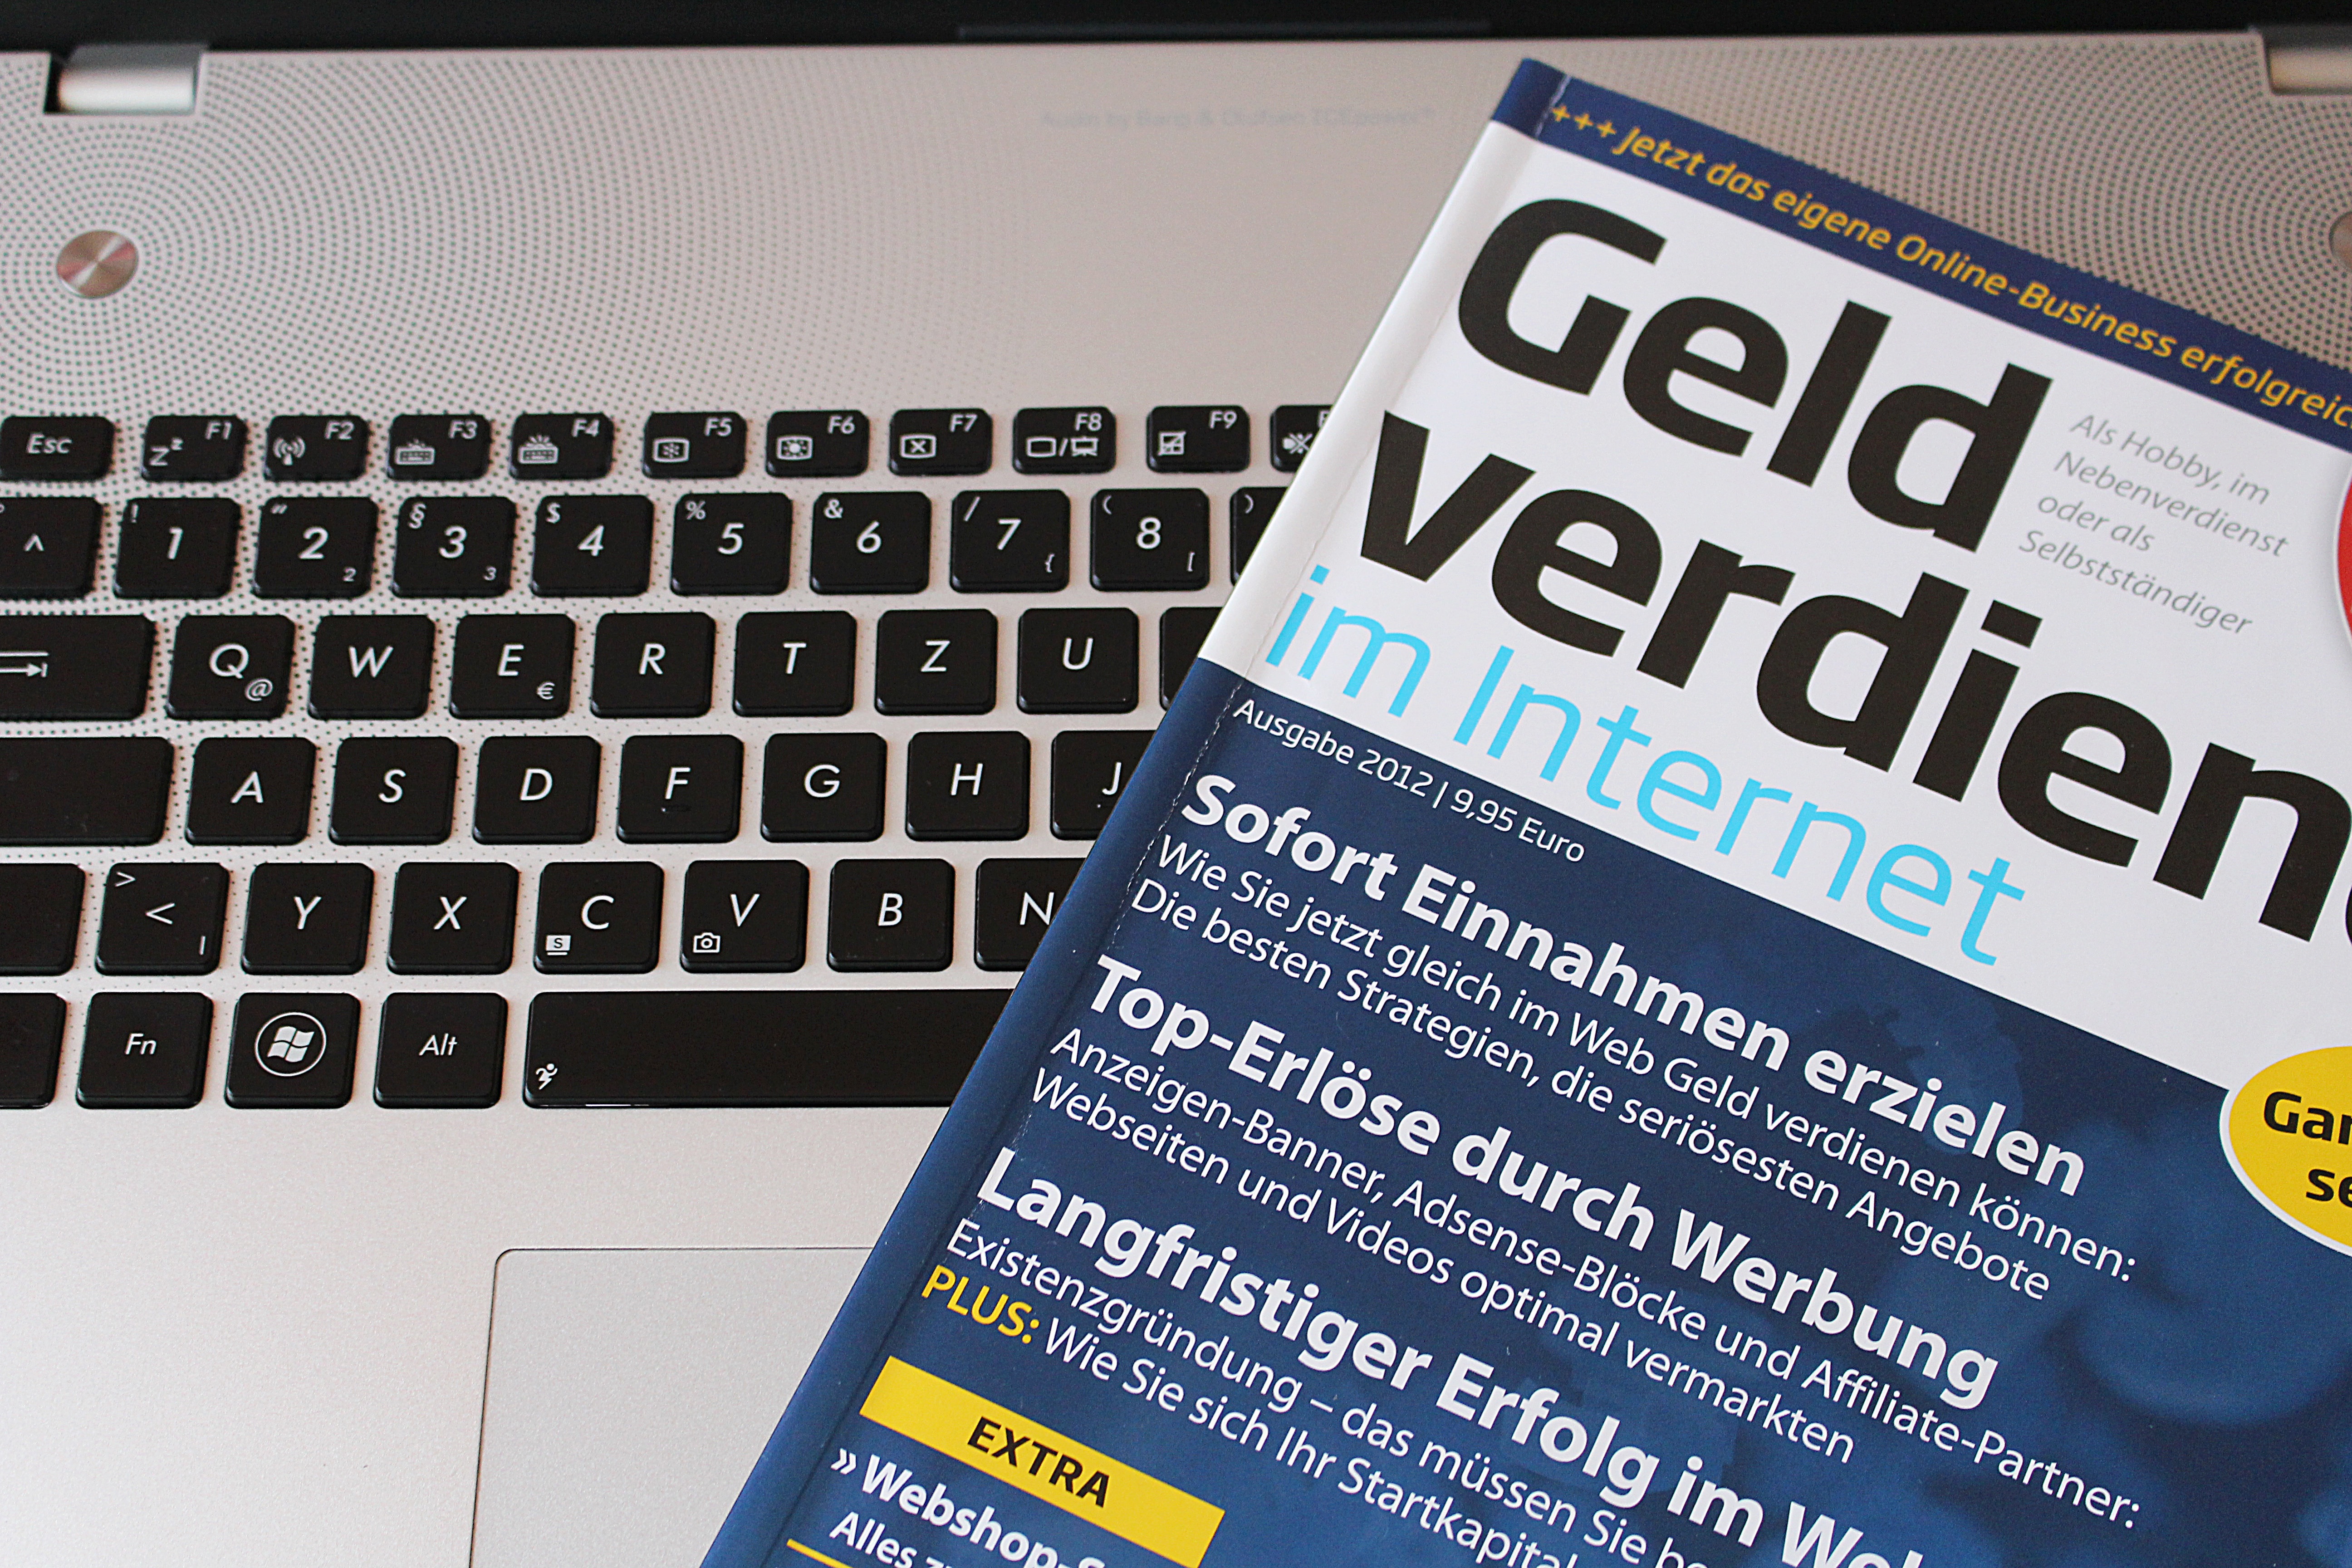
technology, advertising, internet, home office, brand, font, text, pc, multimedia, earn money